David West (basketball)

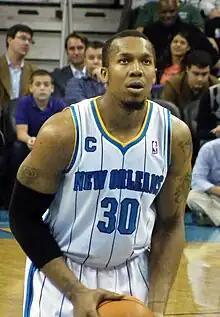
West with the New Orleans Hornets in 2011

David Moorer West (born August 29, 1980) is an American former professional basketball player who played 15 seasons in the National Basketball Association (NBA) for the New Orleans Hornets, Indiana Pacers, San Antonio Spurs and Golden State Warriors. He played college basketball for the Xavier Musketeers, earning national college player of the year honors from the Associated Press (AP) and United States Basketball Writers Association (USBWA) as a senior in 2003. West was a two-time NBA All-Star (2008 and 2009) and a two-time NBA champion (2017 and 2018).